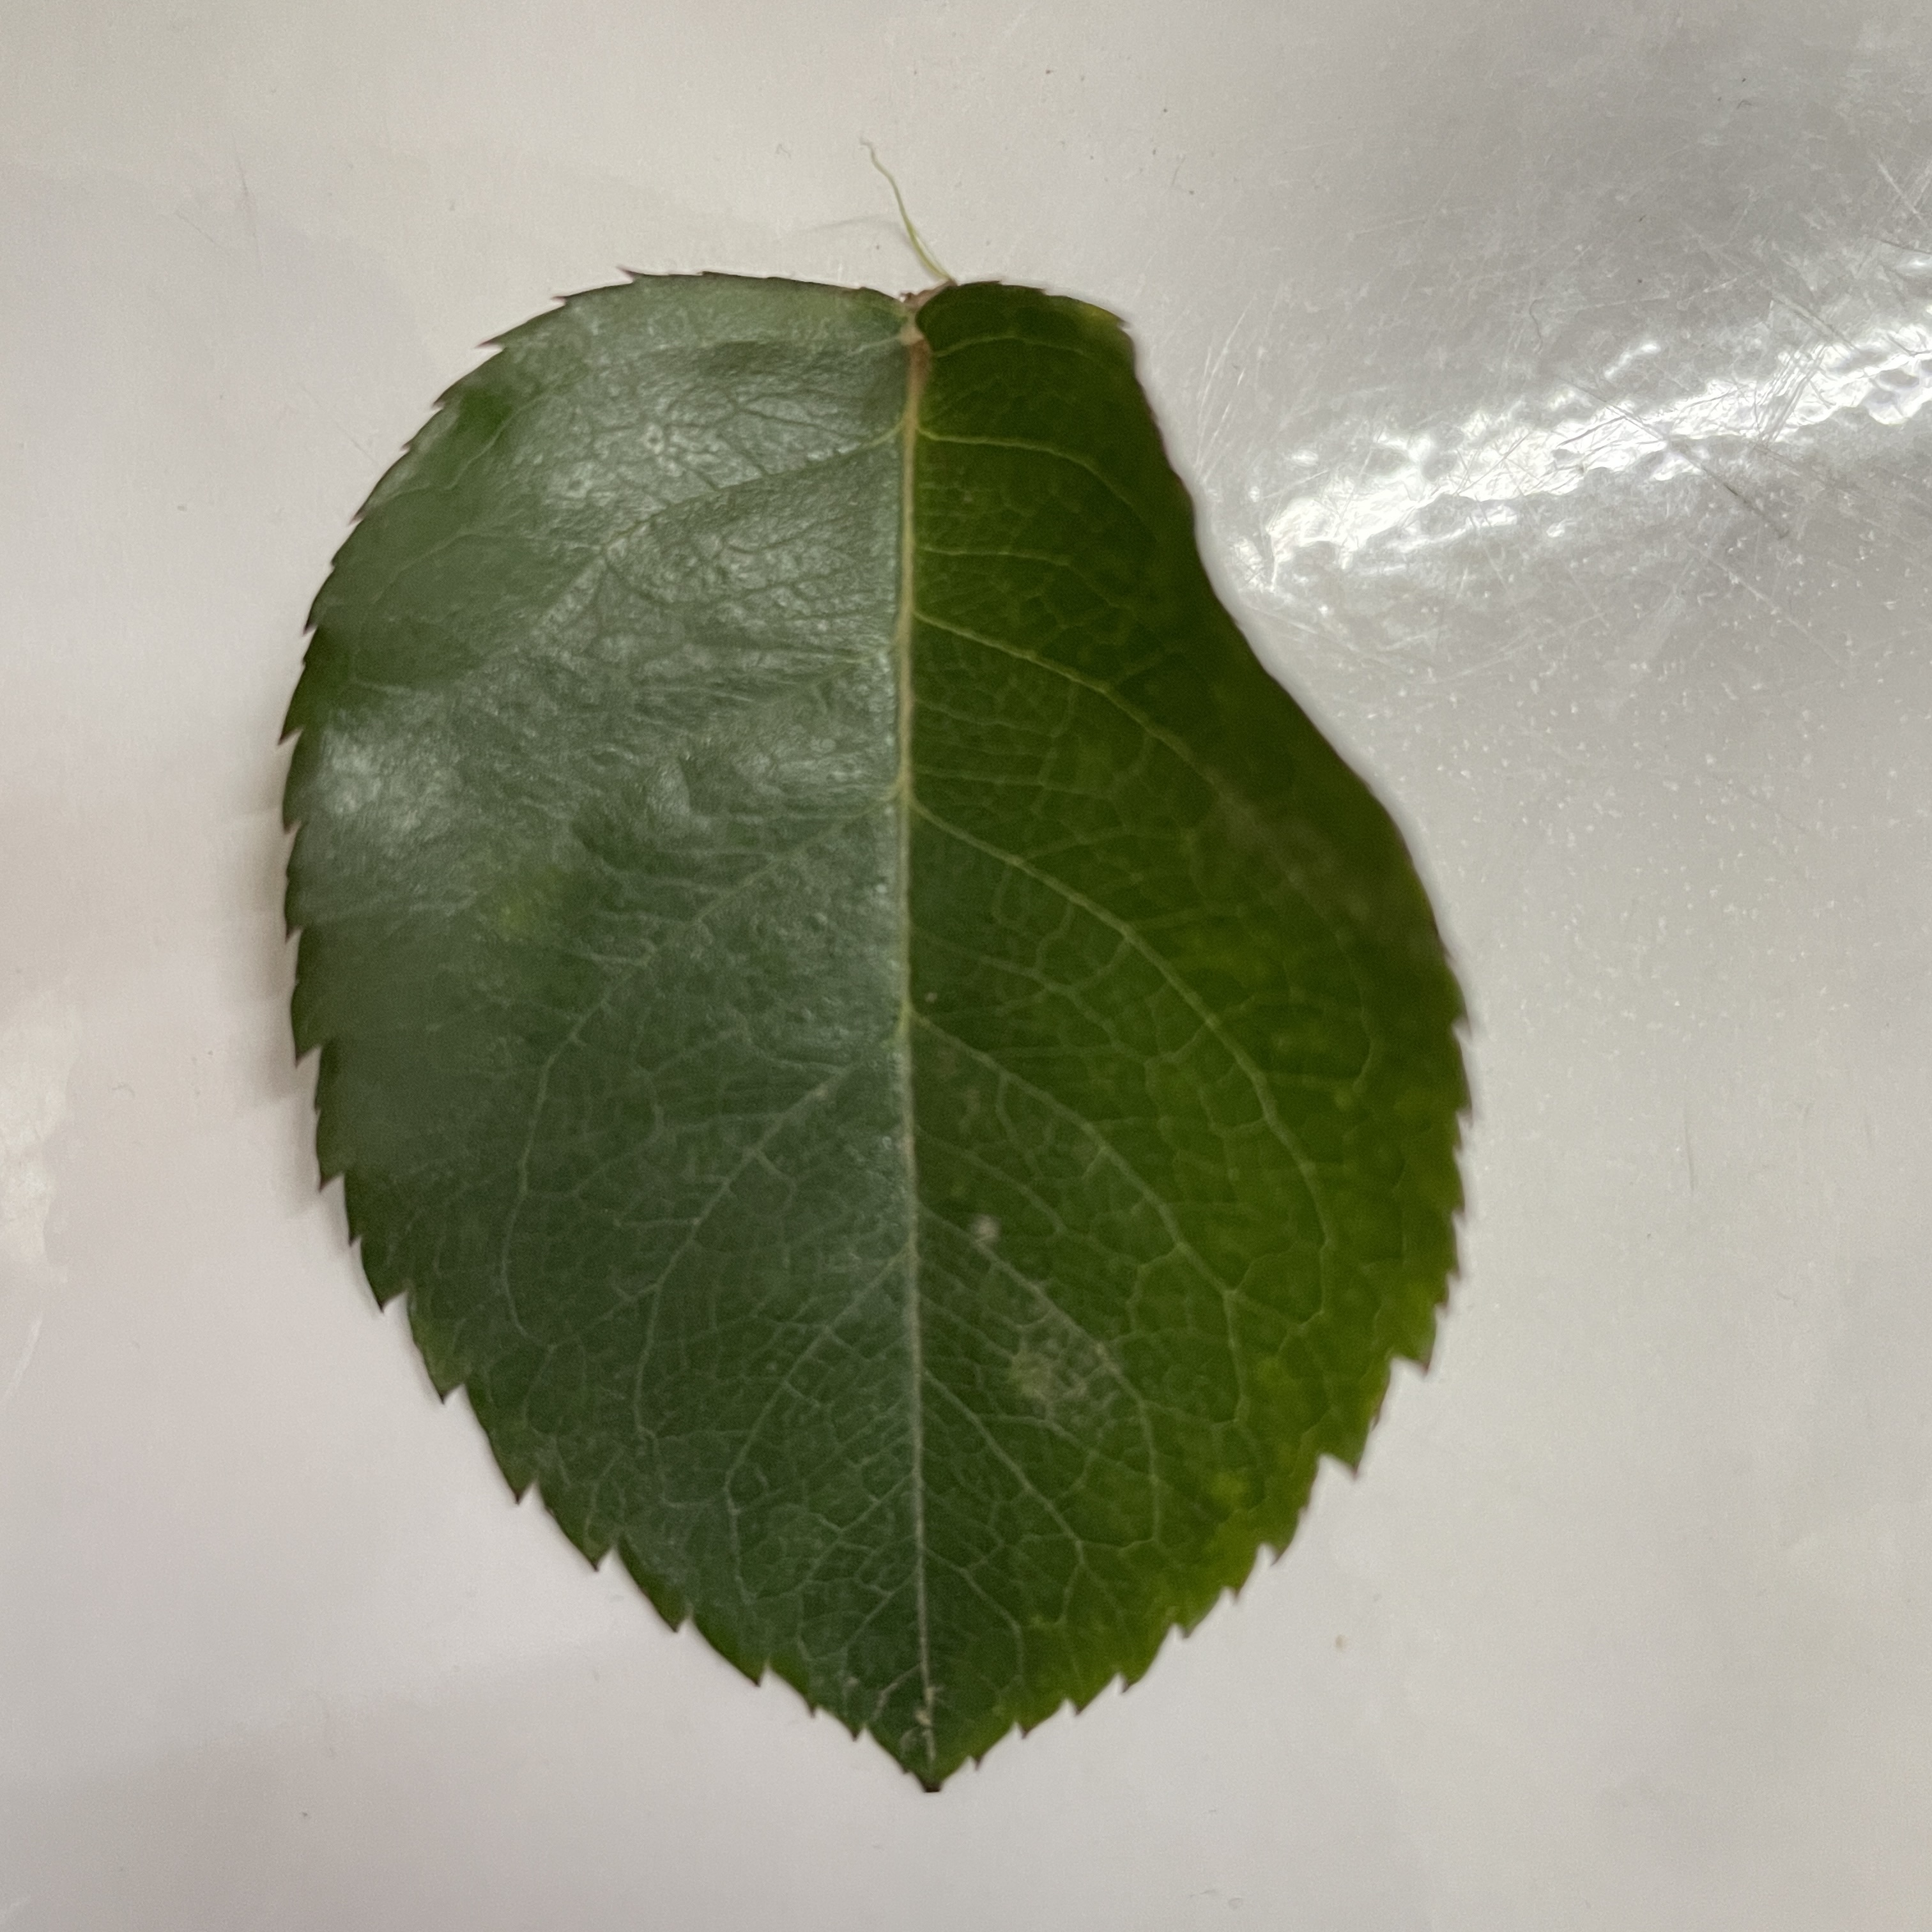
Label: Healthy Leaf